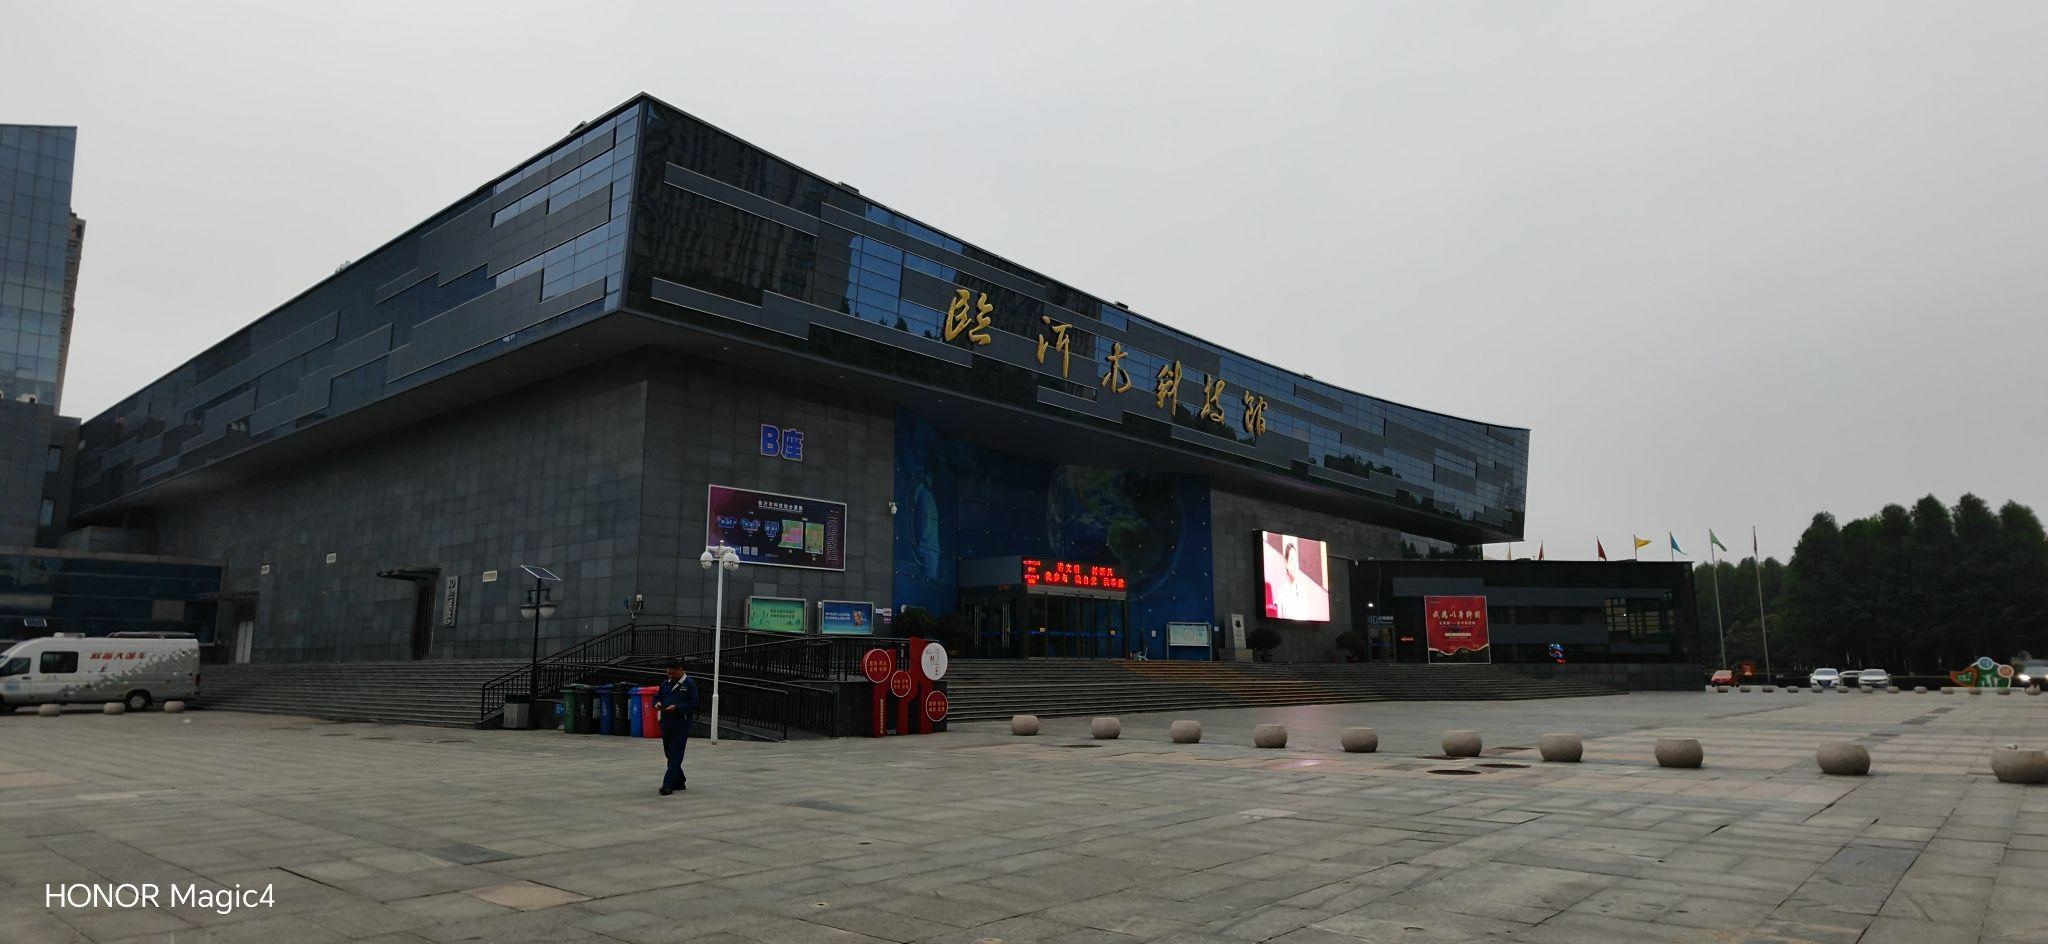
地标名称：临沂市科技馆
所在城市：临沂市·兰山区